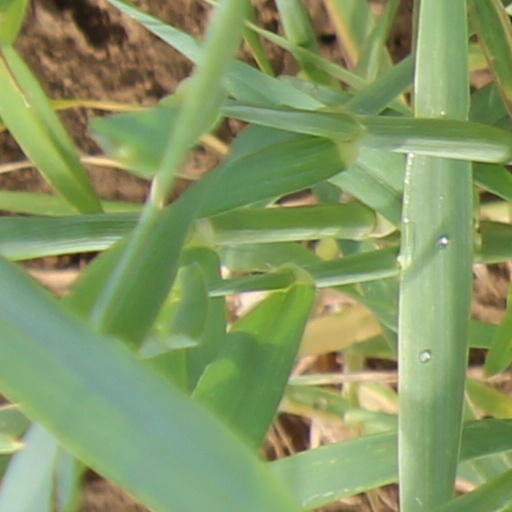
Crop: wheat